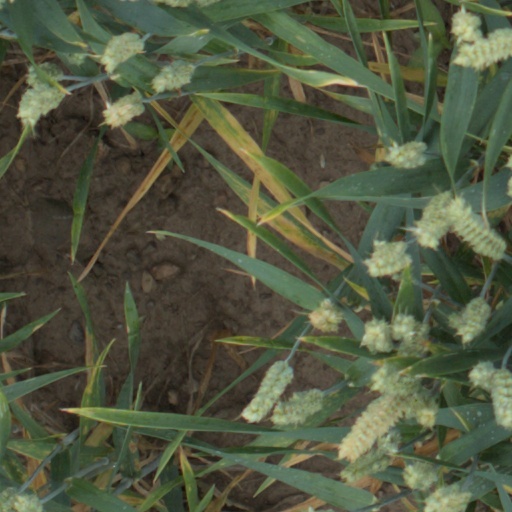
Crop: wheat